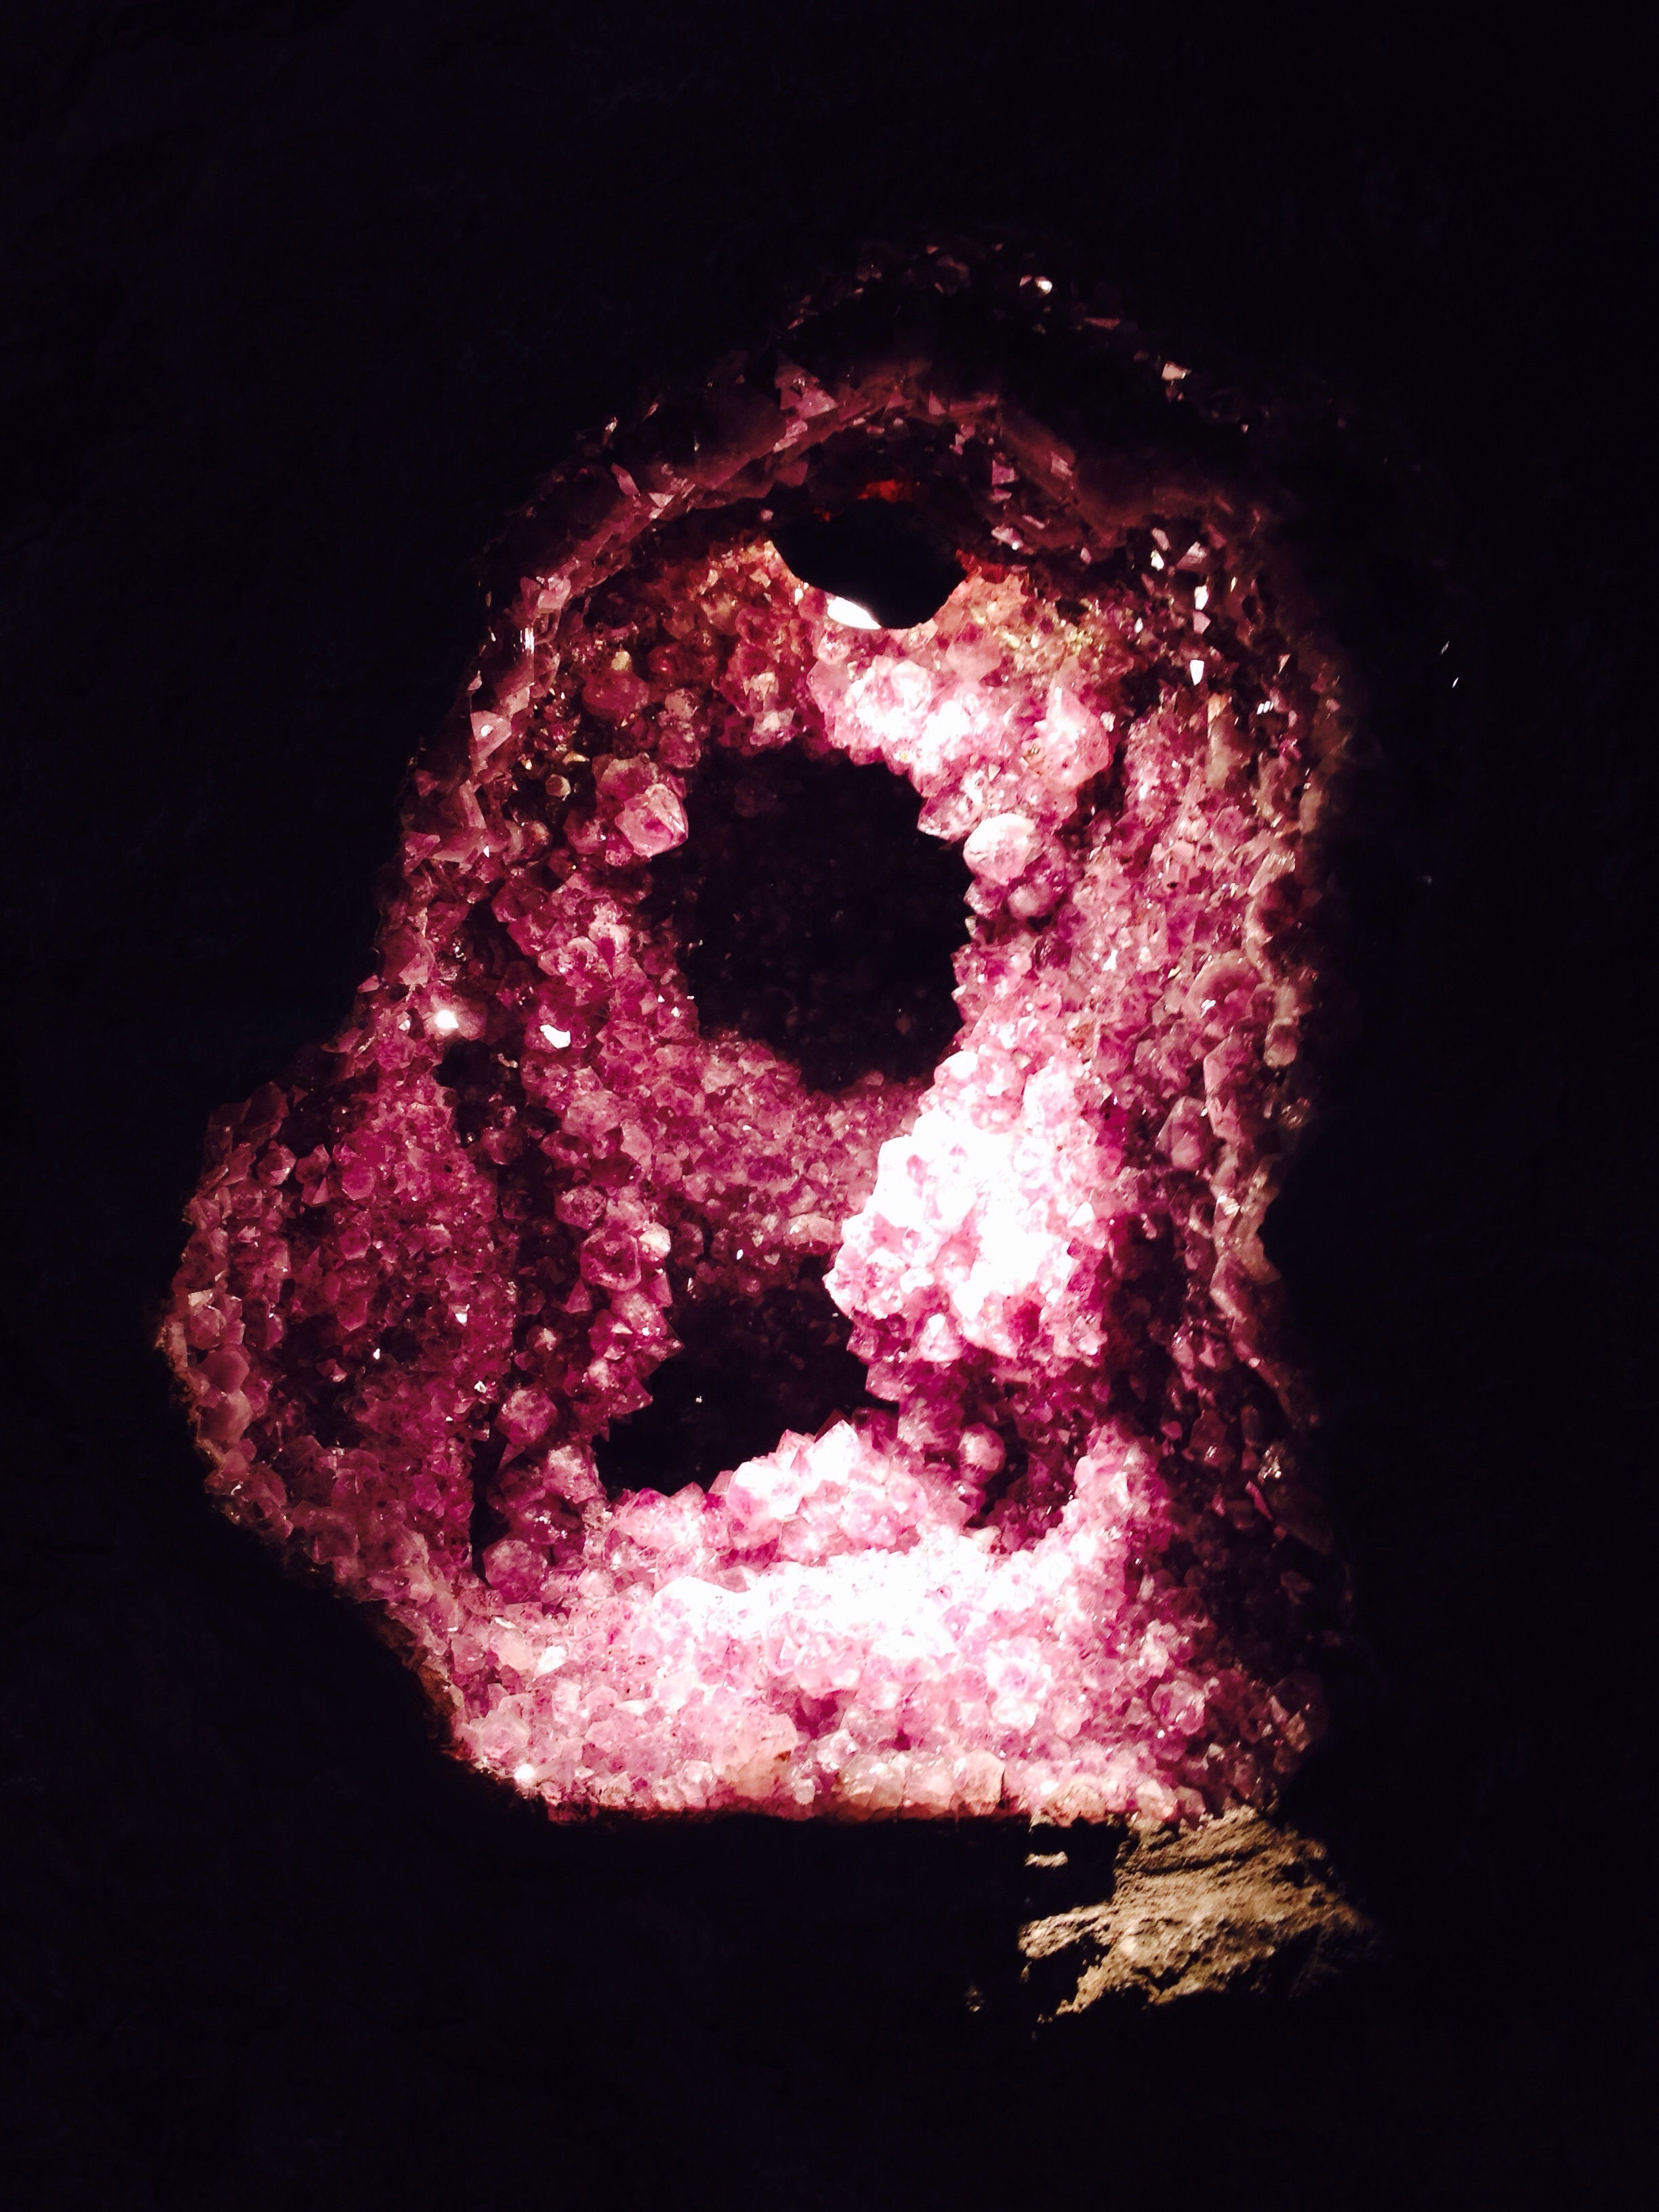
purple, number, stone, red, color, darkness, violet, organ, gem, crystal, mineral, special effects, amythist